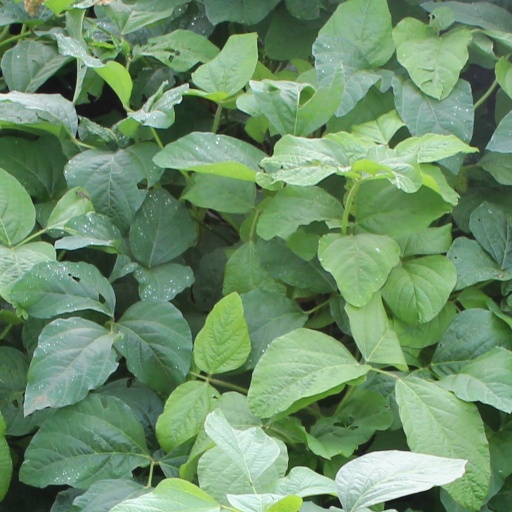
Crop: soybean